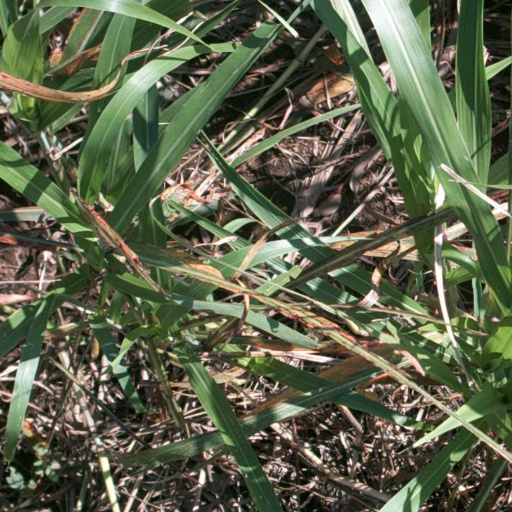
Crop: sorghum